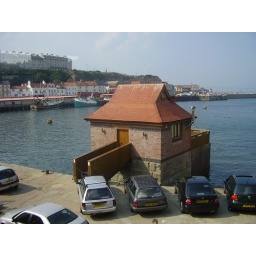
holiday home in whitby that used to be a water pumping station